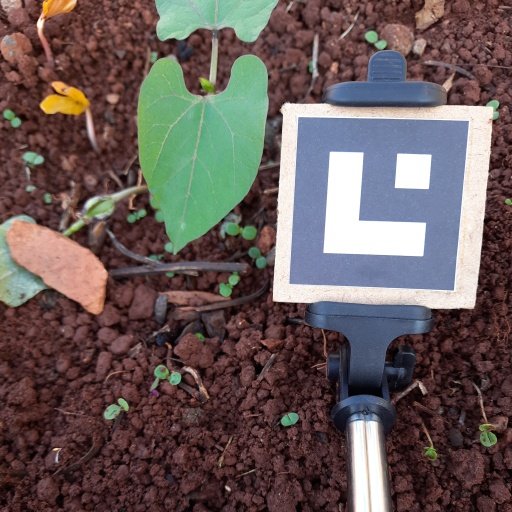
Observations: flat surface, no eating holes, under shade